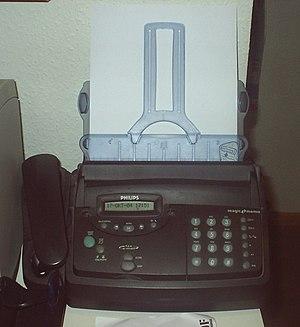
Un télécopieur ou téléfax, plus couramment appelé « fax », du latin fac simile, est un appareil électronique qui convertit l'image de documents en impulsions électriques pour les transmettre à un destinataire au travers d'une ligne téléphonique. À la réception, on utilise un appareil similaire à celui de l’émission pour faire la conversion inverse et imprimer un document identique à l'original.